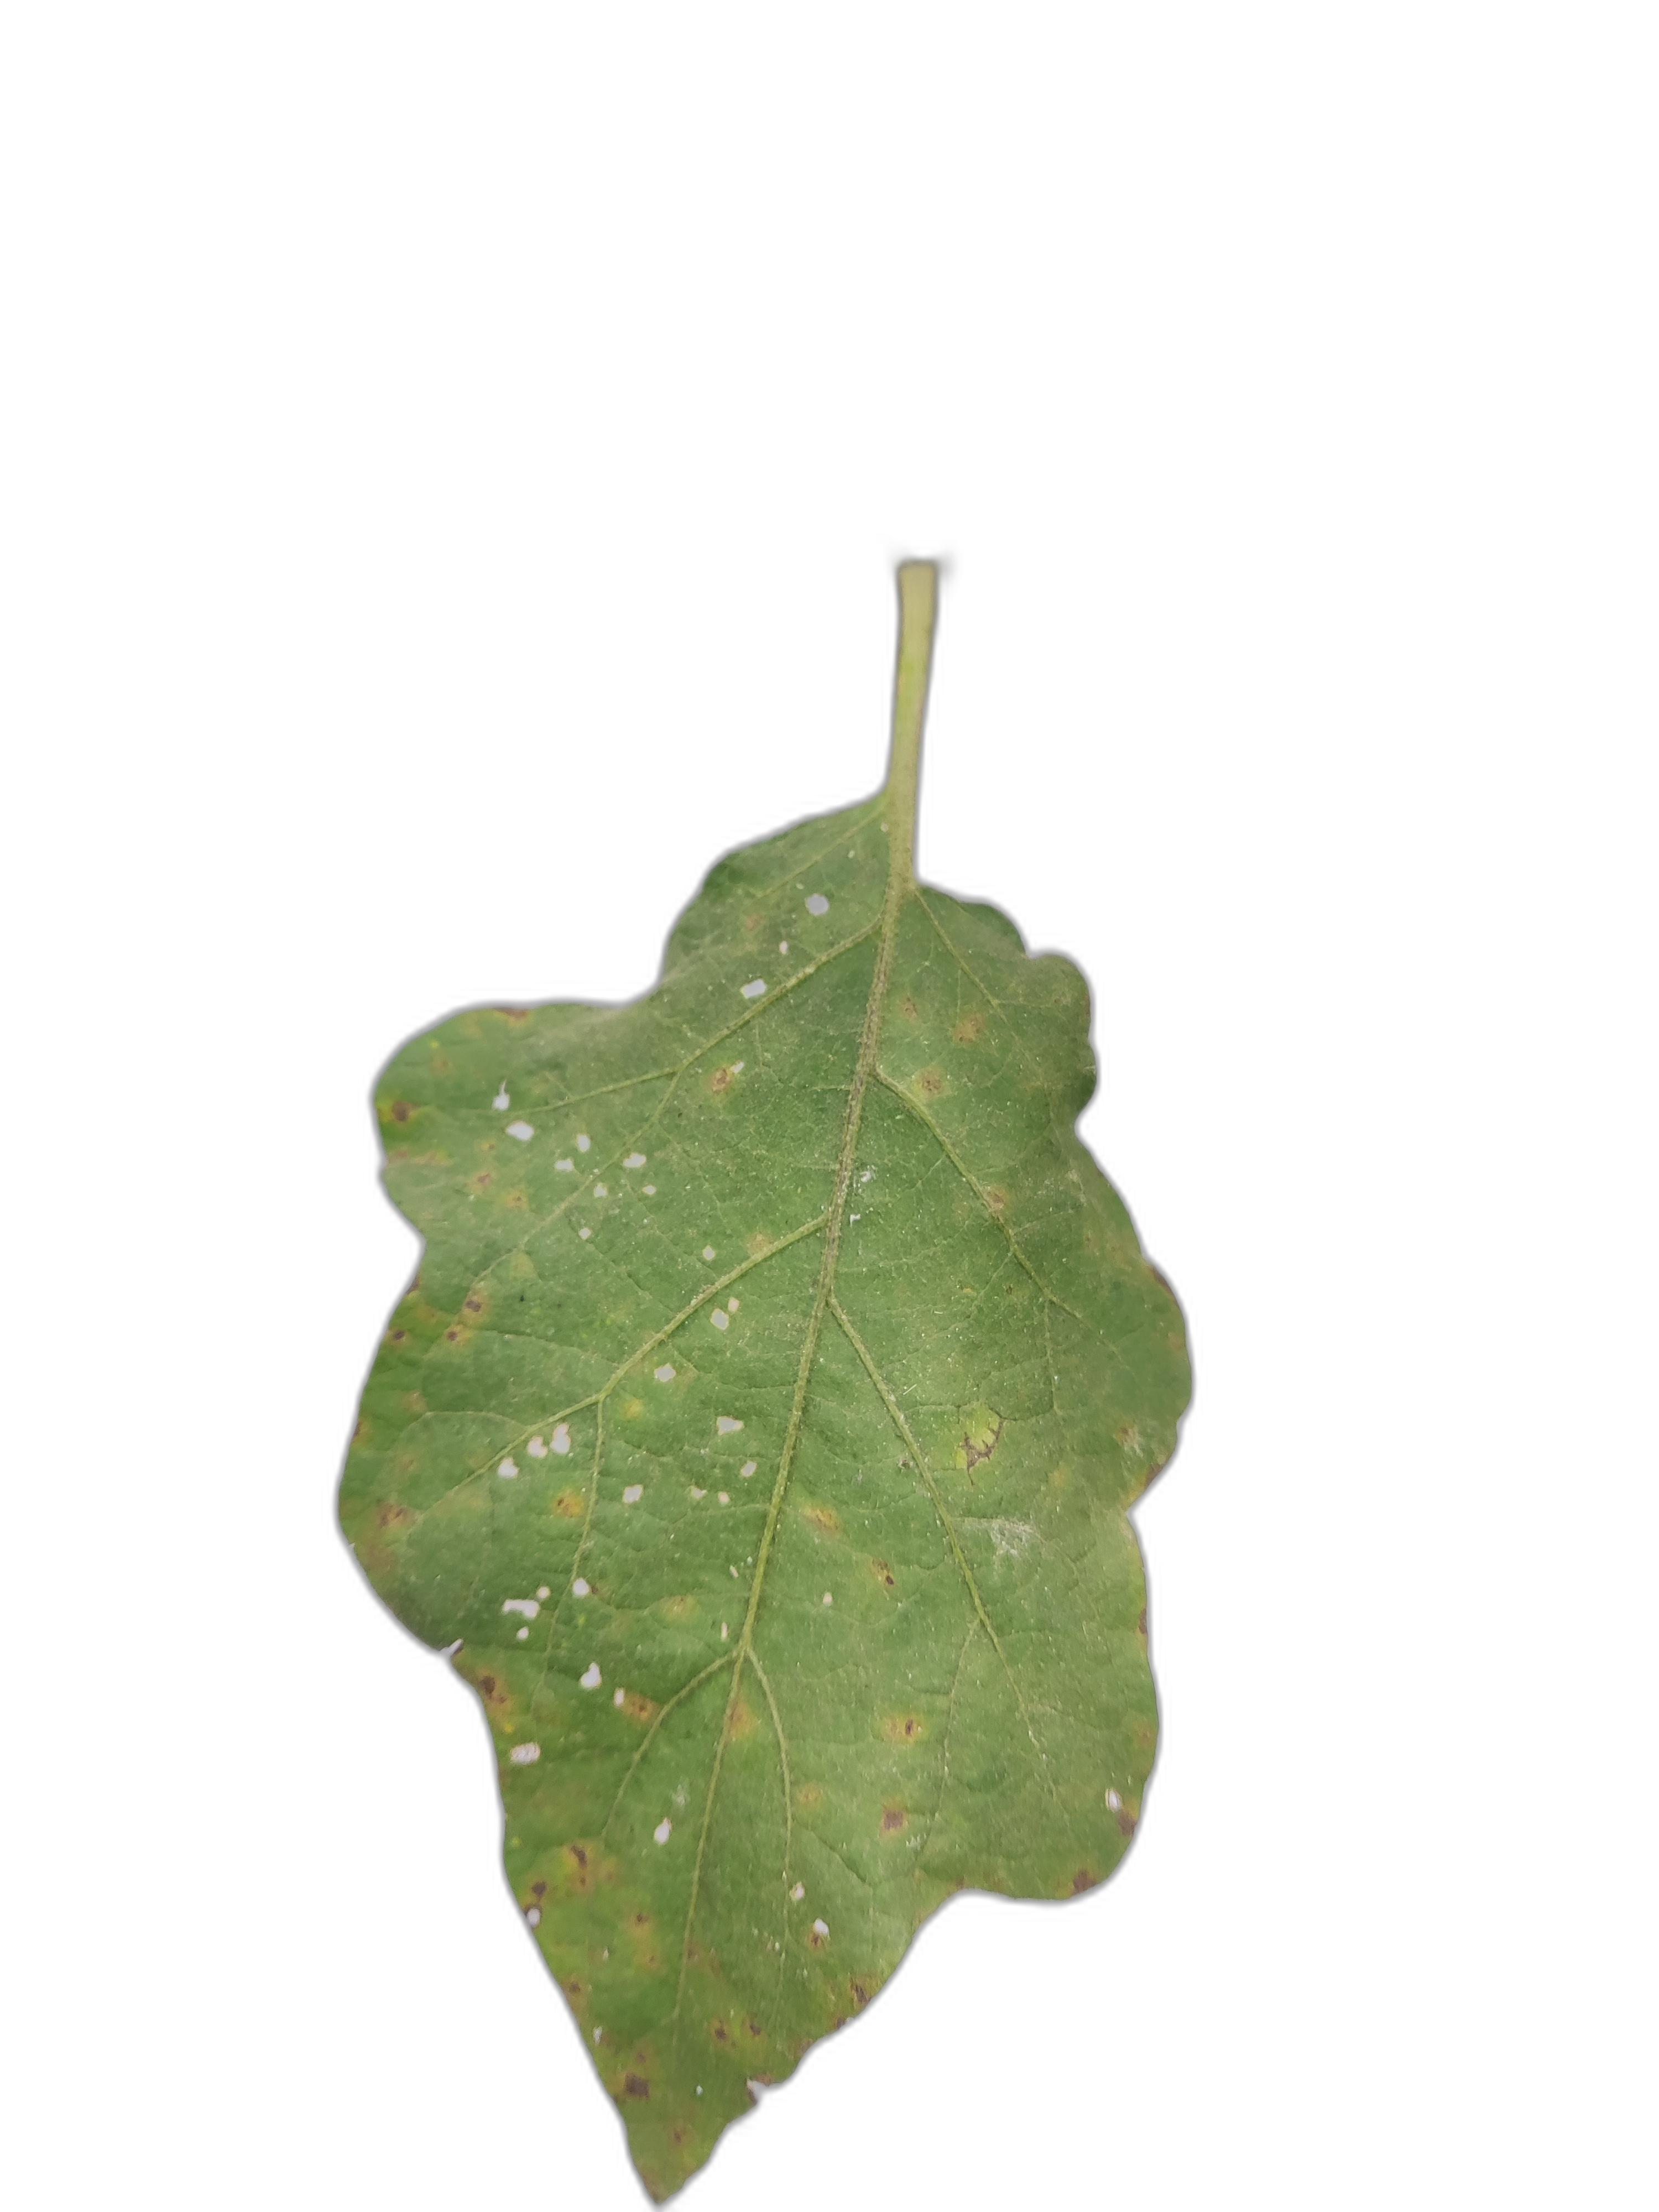
Label: Leaf Spot Disease